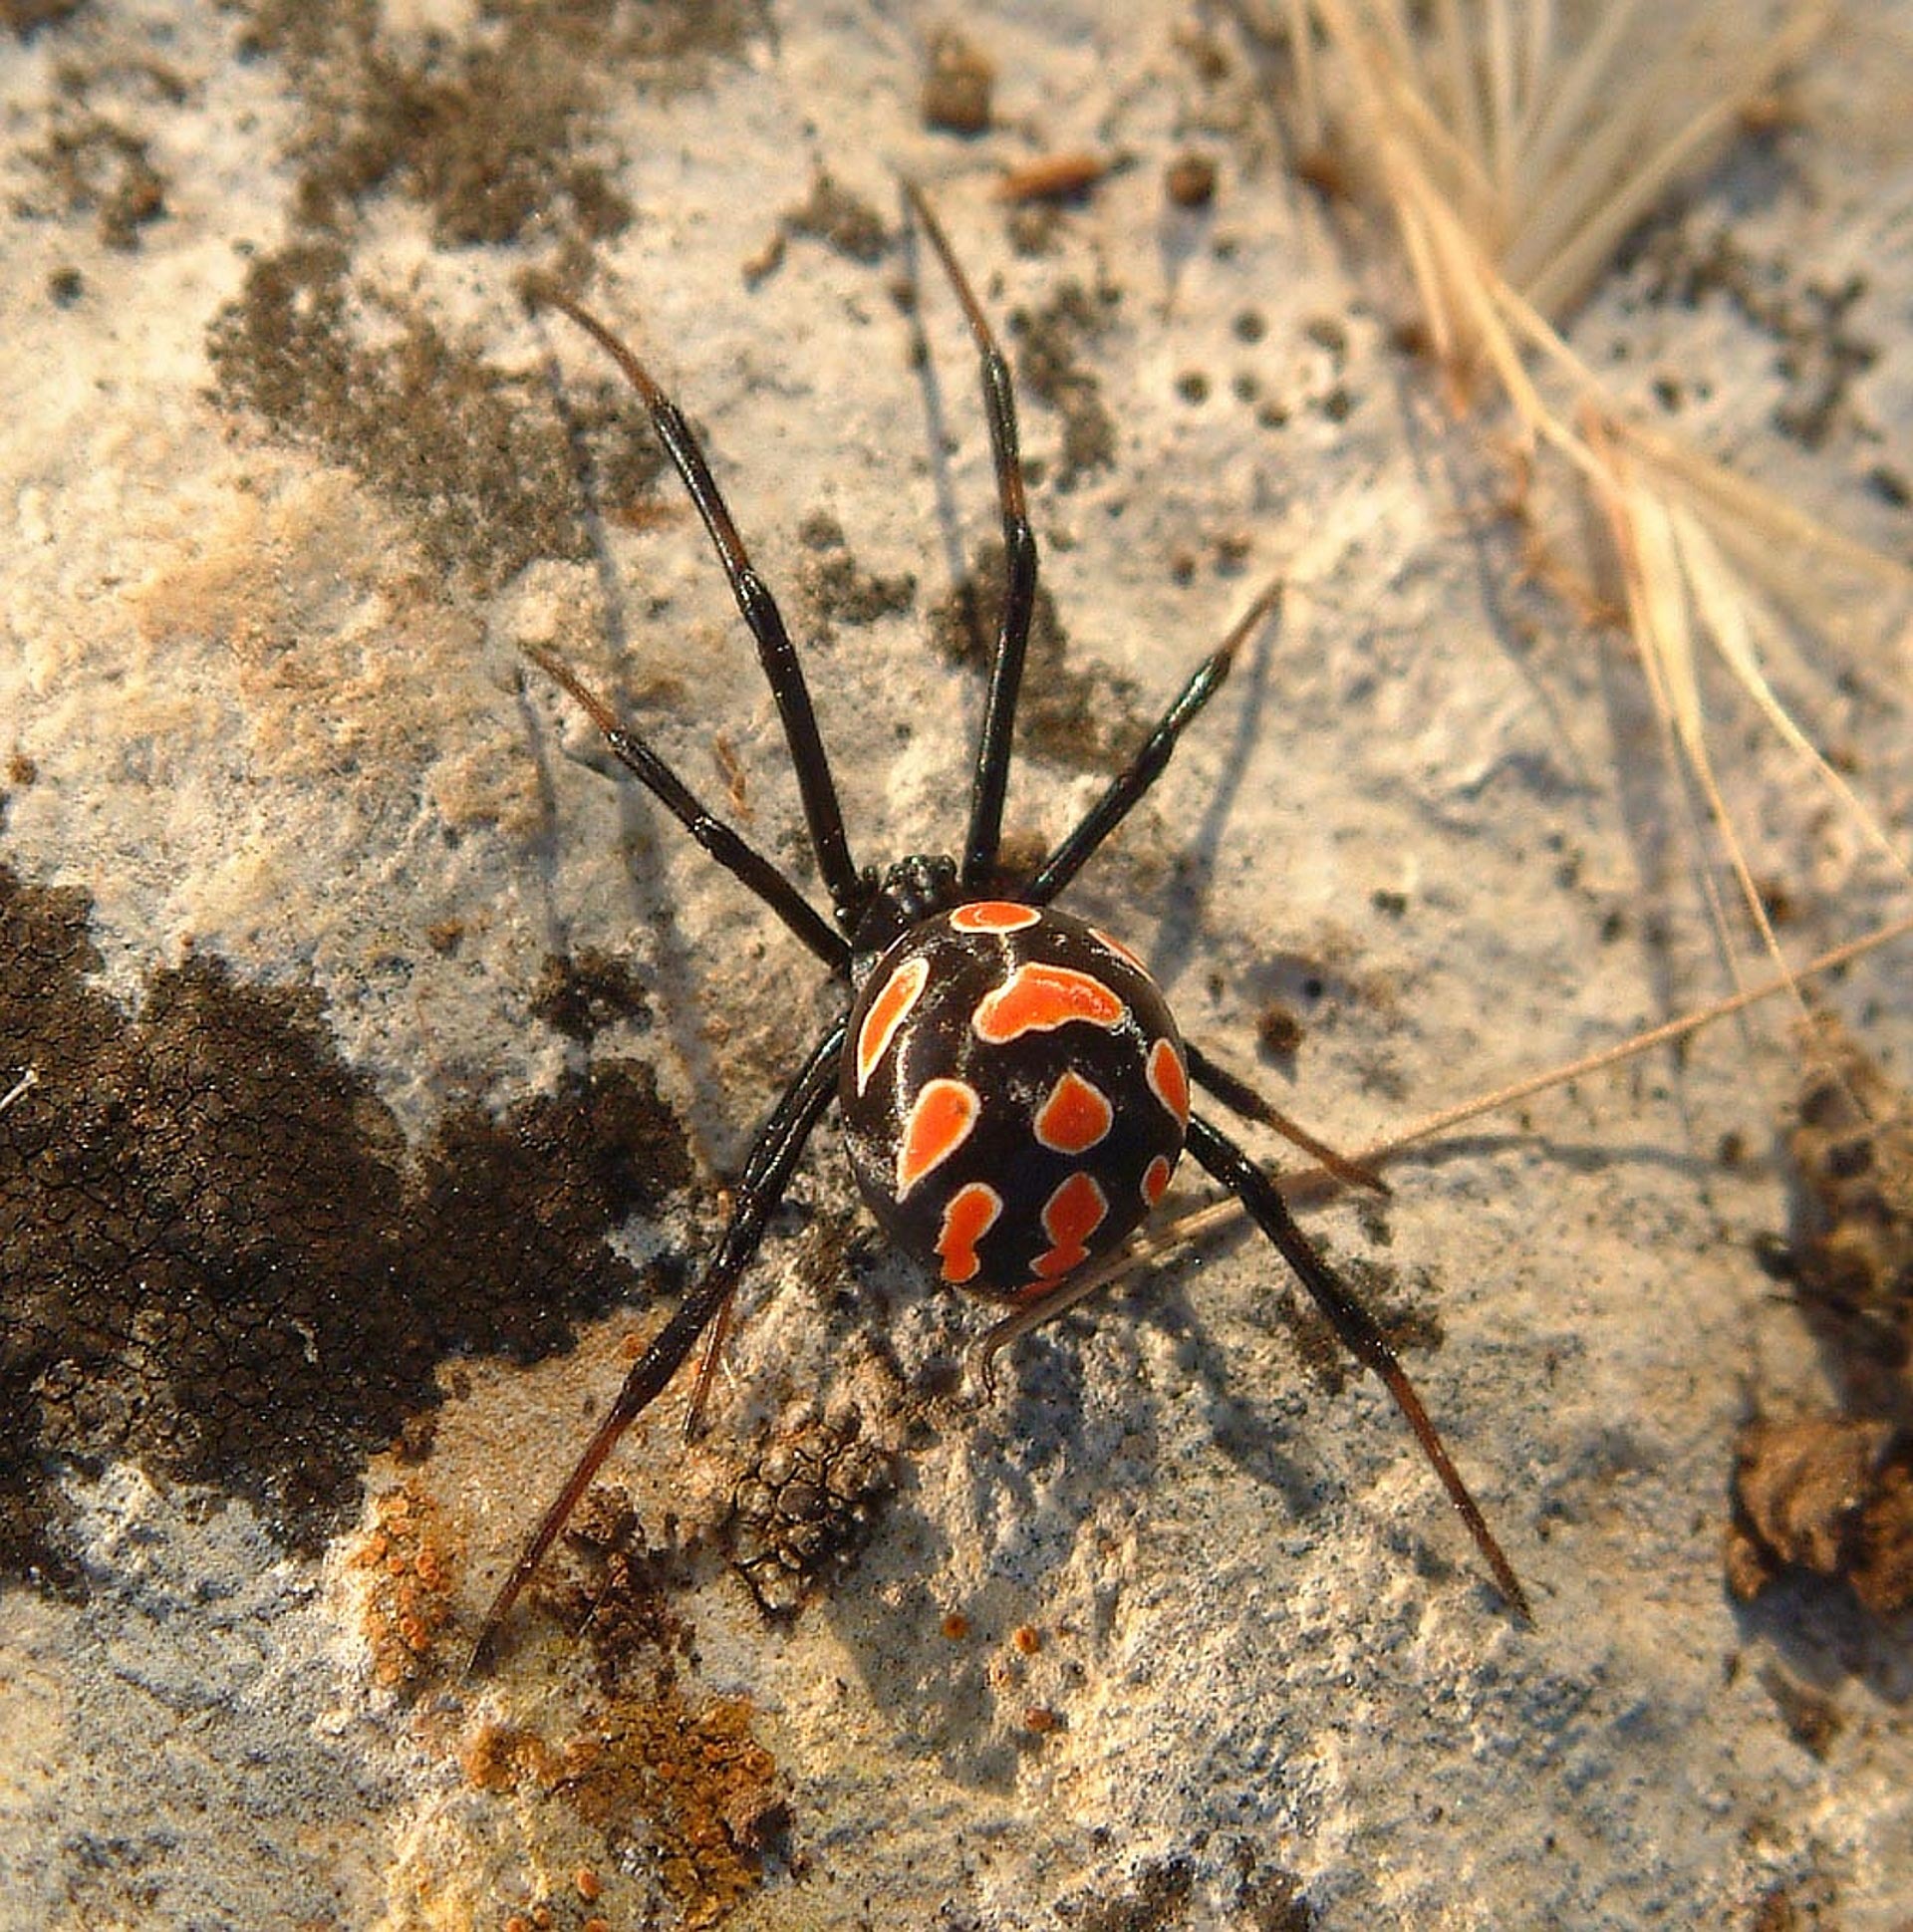
photography, female, wildlife, red, insect, black, fauna, invertebrate, close up, spider, toxic, creepy, macro photography, arthropod, european garden spider, wolf spider, araneus, black widow, web spider, orb weaver spider, european black widow, mediterranean black widow, latrodectus tredecimguttatus, malmignatte, hood weaver, theridiidae, true widow, latrodectus mactans, high toxic, stark toxic